Malta

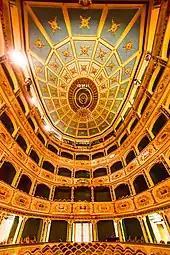
Manoel Theatre, Europe's third-oldest working theatre. Now Malta's National Theatre and home to the Malta Philharmonic Orchestra.

In the 19th century, most emigration from Malta was to North Africa and the Middle East, although rates of return migration to Malta were high. In the 20th century, most emigrants went to destinations in the New World, particularly to Australia, Canada, and the United States. Post Second World War, Malta's Emigration Department would assist emigrants with the cost of their travel. Between 1948 and 1967, 30 percent of the population emigrated. Between 1946 and the late-1970s, over 140,000 people left Malta on the assisted passage scheme, with 57.6% migrating to Australia, 22% to the UK, 13% to Canada and 7% to the United States. Emigration dropped dramatically after the mid-1970s and has since ceased to be a social phenomenon of significance. However, since Malta joined the EU in 2004 expatriate communities emerged in a number of European countries, particularly in Belgium and Luxembourg.